The Trouble with Wives

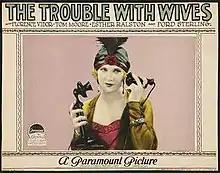
Lobby card

The Trouble with Wives is a 1925 American silent comedy film directed by Malcolm St. Clair, written by Sada Cowan and Howard Higgin, and starring Florence Vidor, Tom Moore, Esther Ralston, Ford Sterling, Lucy Beaumont, and Edgar Kennedy. It was released on September 28, 1925, by Paramount Pictures.